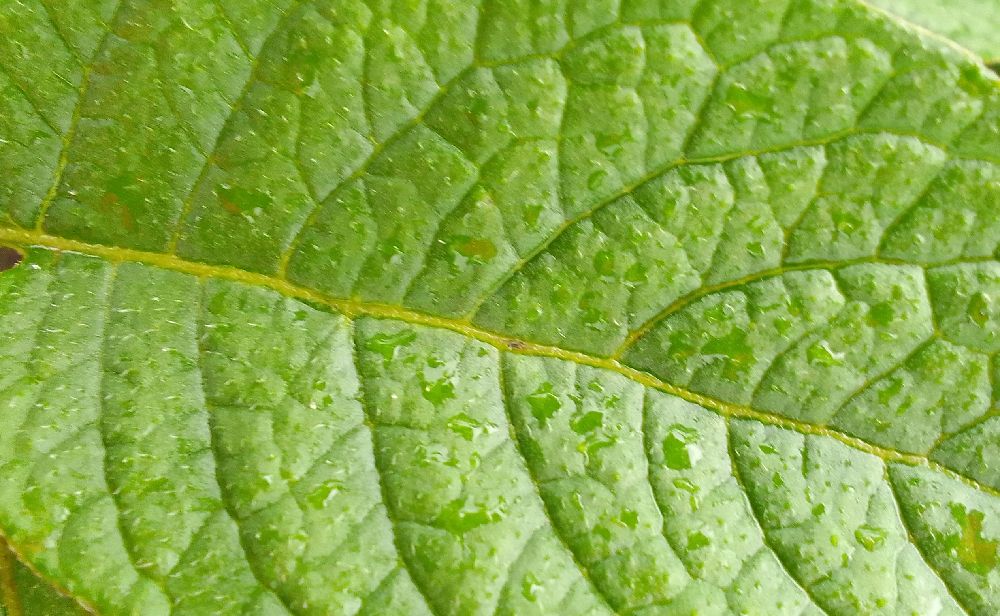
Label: Healthy